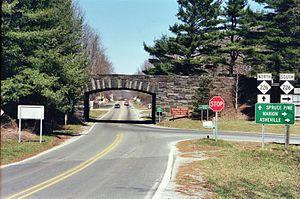
Le Gillespie Gap est un col routier des montagnes Blue Ridge situé dans l'État de Caroline du Nord, aux États-Unis, à la limite du comté de McDowell et du comté de Mitchell. Franchi à 855 mètres d'altitude par la North Carolina Highway 226 dans la direction nord-sud, il voit aussi le passage de la Blue Ridge Parkway et de l'Overmountain Victory National Historic Trail dans la direction est-ouest. Col à la frontière nord-ouest de la forêt nationale de Pisgah, il accueille plusieurs constructions, dont le Museum of North Carolina Minerals.